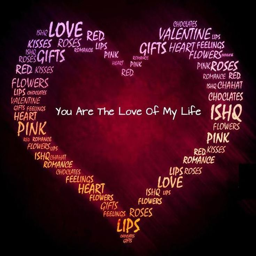
you are the love of my life .